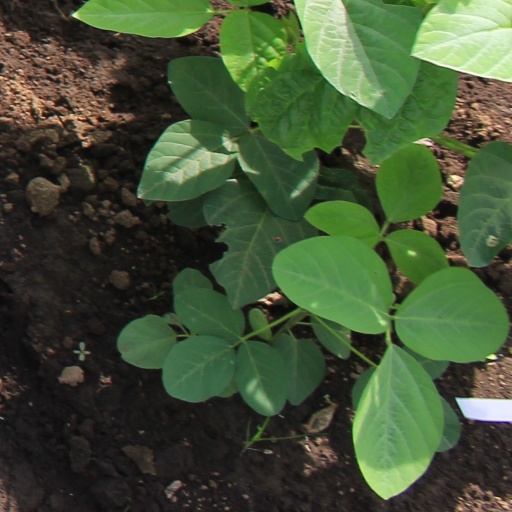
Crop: soybean